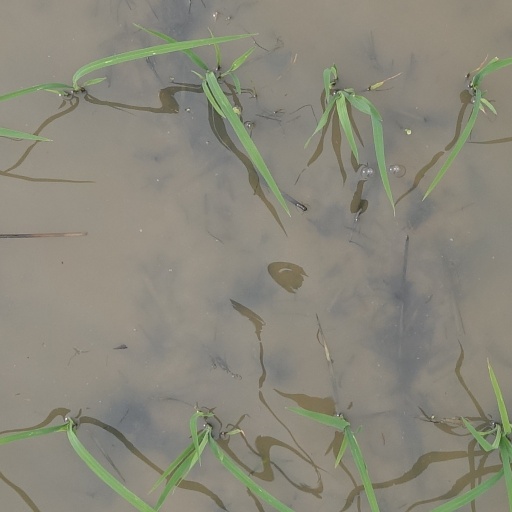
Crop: rice